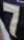
Number: 7